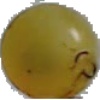
Label: white_grape